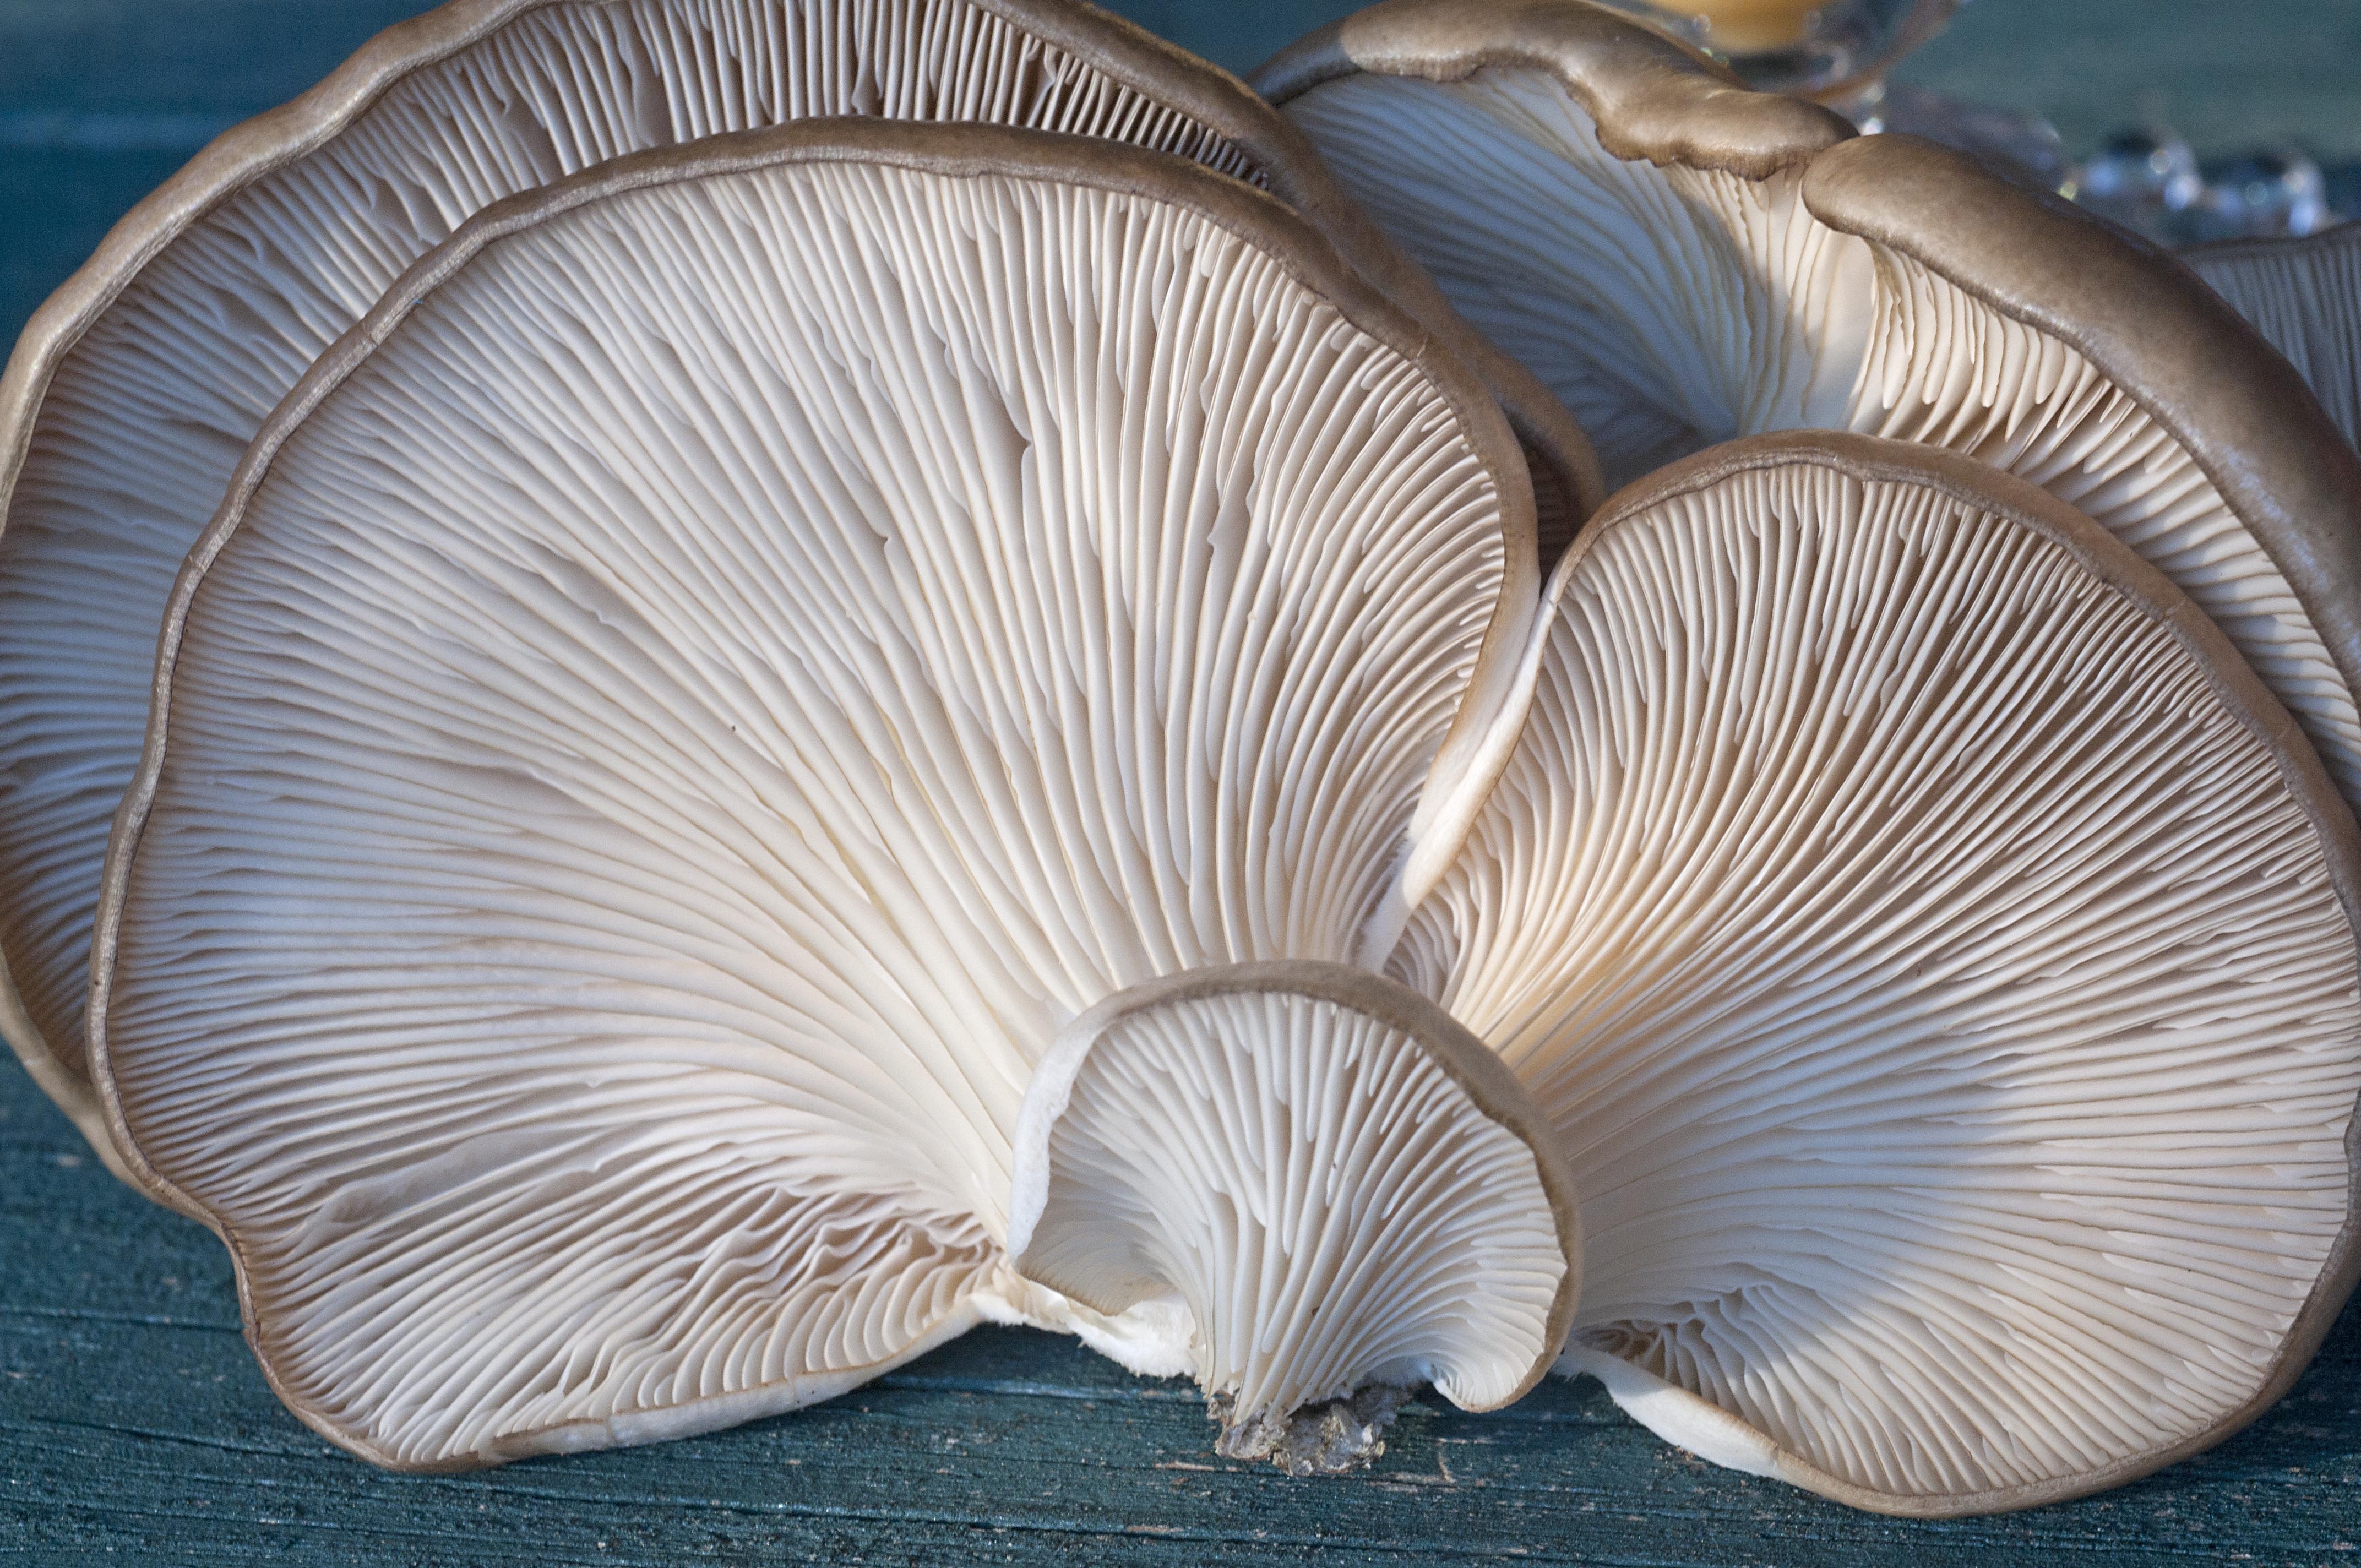
oyster, mushroom, fungi, oyster mushroom, edible mushroom, fashion accessory, medicinal mushroom, agaricaceae, pleurotus eryngii